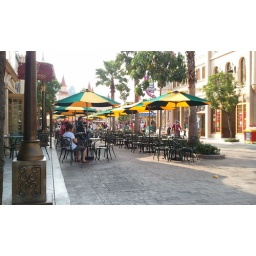
plenty of tables and chairs in USS to rest and have something to eat